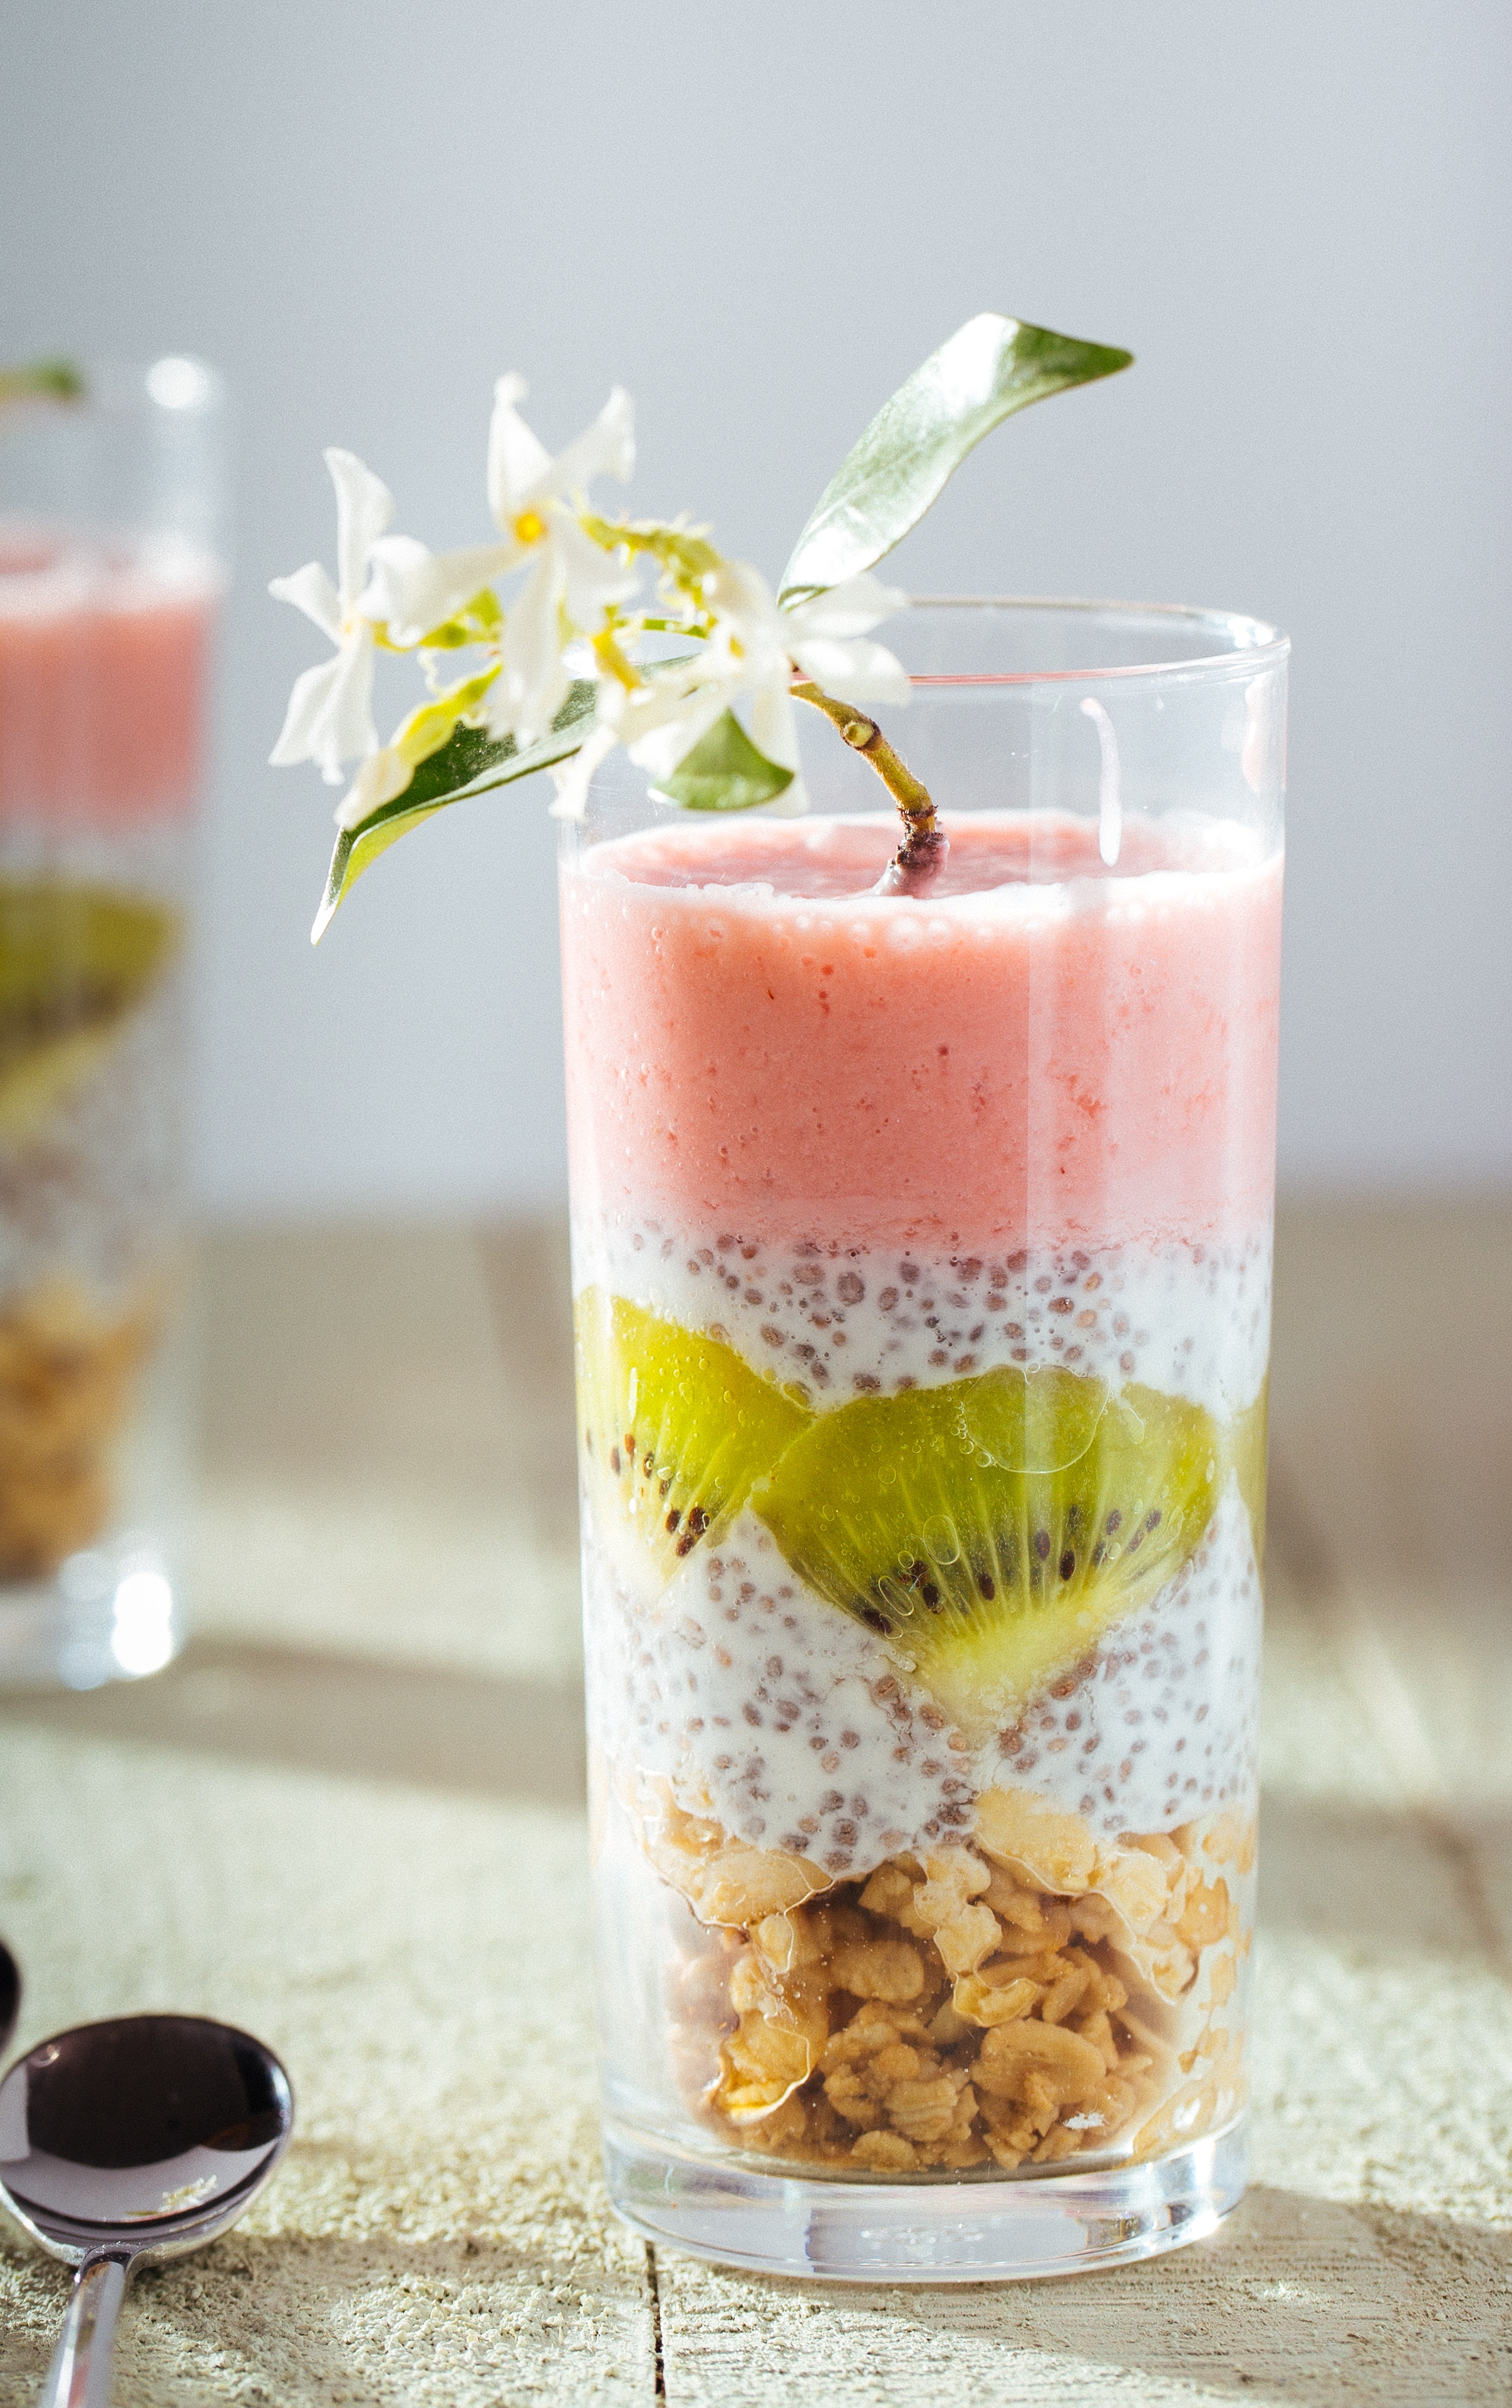
drink, non alcoholic beverage, dessert, smoothie